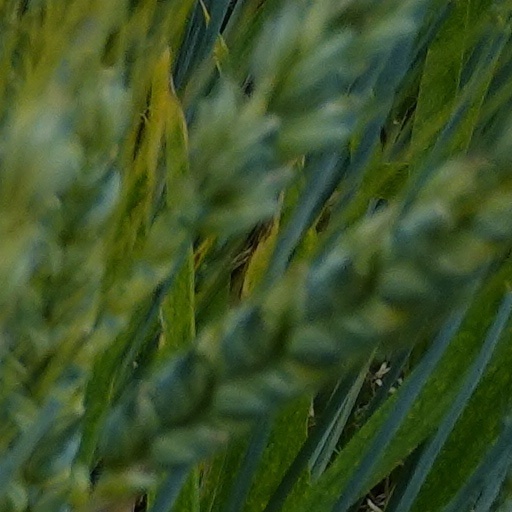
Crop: wheat